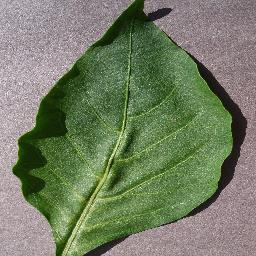
Label: Pepper,_bell___healthy